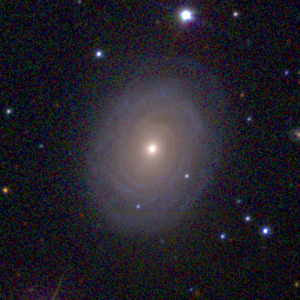
NGC 7001 est une galaxie spirale de la constellation du Verseau, découverte par John Herschel en 1827.